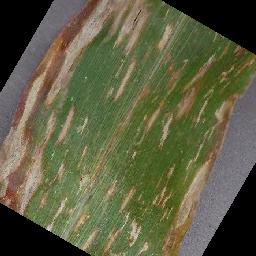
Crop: corn
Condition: (maize)_cercospora_spot_gray_spot